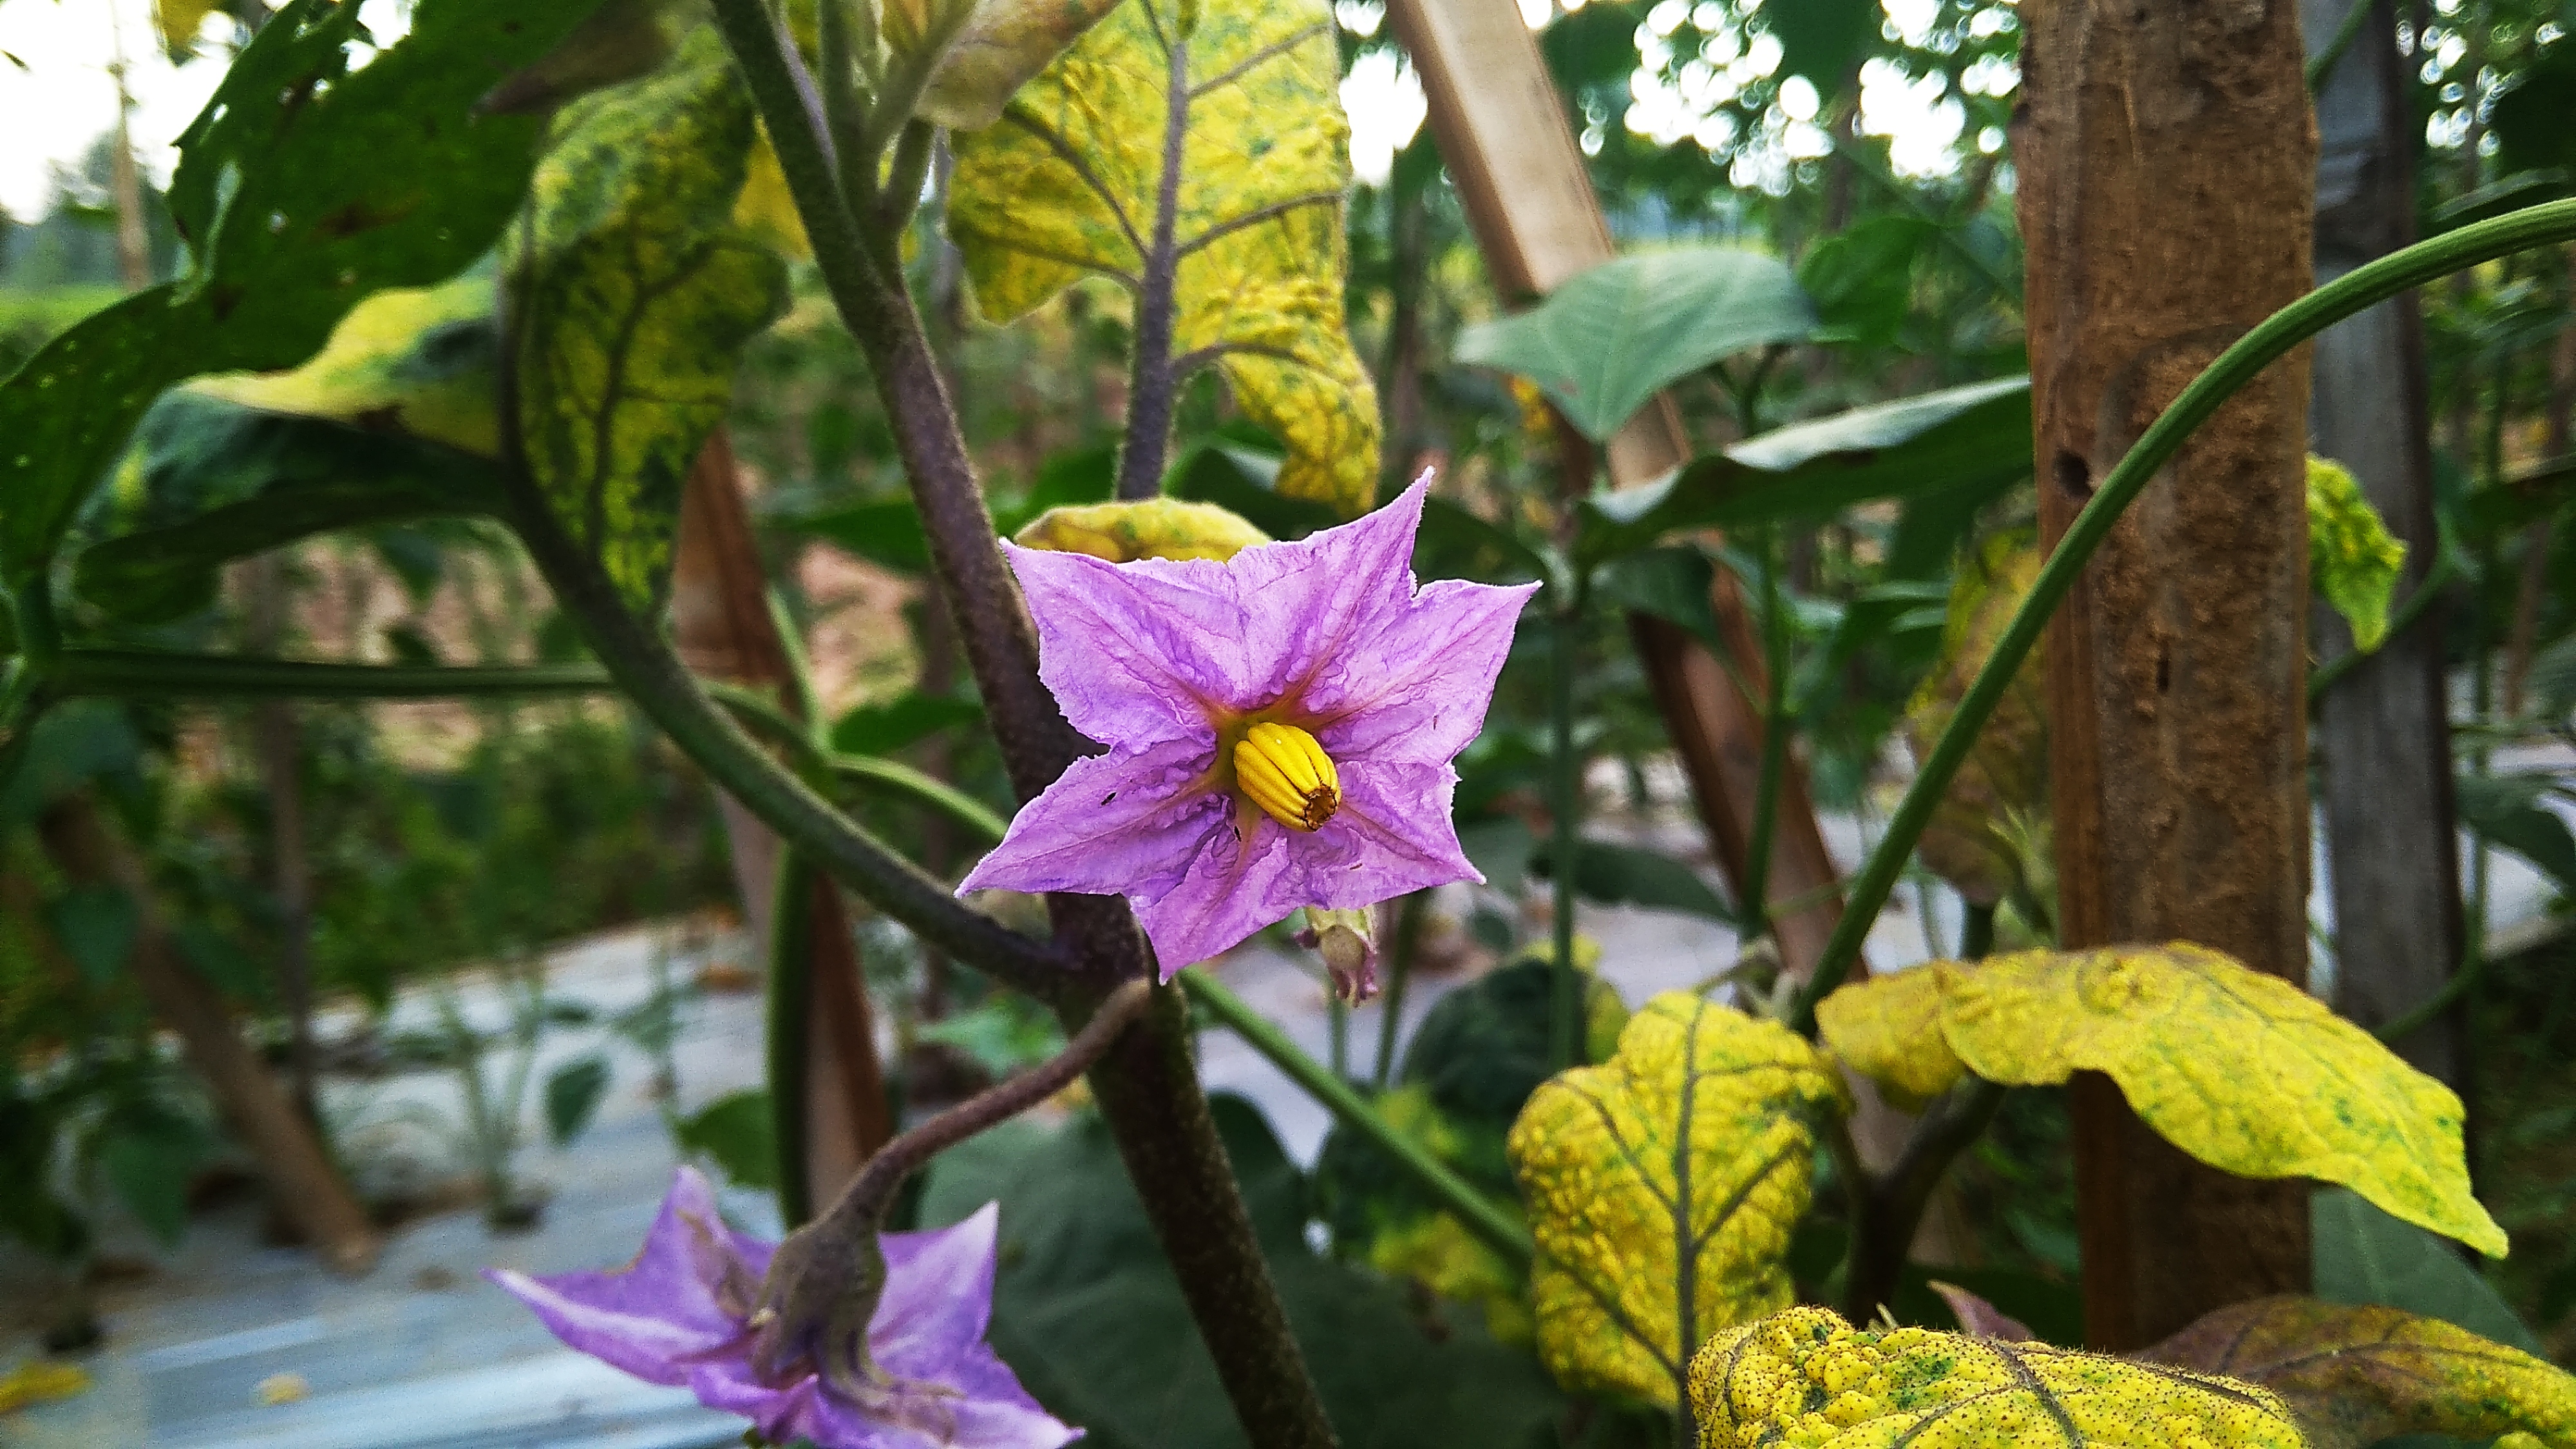
flower, flowering plant, plant, solanum, purple, petal, botany, leaf, solanales, nightshade family, terrestrial plant, wildflower, viola, Solanum lycocarpum, violet family, morning glory, perennial plant